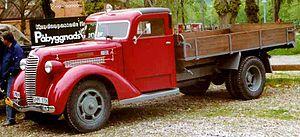
La Diamond T est un fabricant américain de camions et d'automobiles. Il a notamment produit un grand nombre de véhicules pour l'armée des États-Unis.